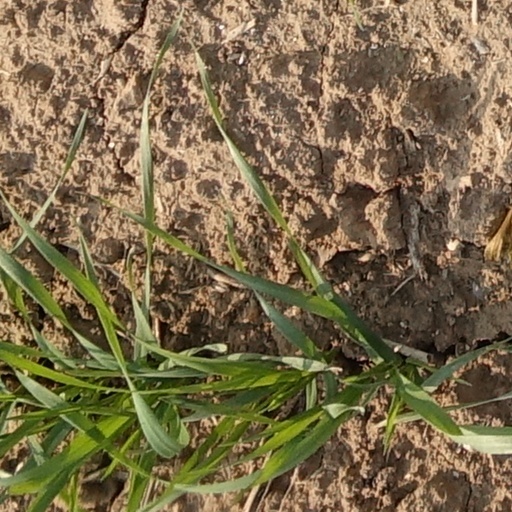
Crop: wheat